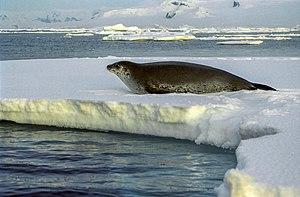
Les Phocidés sont une famille de la classe des mammifères de l'ordre des Carnivores. Les dix-huit espèces actuelles incluent notamment les vrais phoques et les éléphants de mer. Parmi ces mammifères marins, l'espèce la plus connue est celle du phoque commun, qui a donné son nom à la famille.